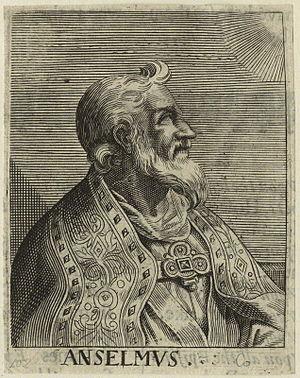
Saint Anselme de Cantorbéry, connu comme le « Docteur magnifique », est un moine bénédictin né à Aoste en 1033 ou 1034 et mort à Cantorbéry le 21 avril 1109. Appelé également Anselme d'Aoste à cause de sa naissance valdôtaine, il est plus connu sous le nom d'Anselme du Bec en raison de son appartenance en tant que moine bénédictin à l'Abbaye Notre-Dame du Bec en Normandie. Canonisé en 1494, saint Anselme est proclamé docteur de l'Église en 1720 par Clément XI.